Henry Wood Elliott

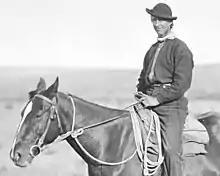
Henry Wood Elliott, as a member of the 1871 Hayden U.S. Geological Survey expedition to Yellowstone.

Henry Wood Elliott (November 13, 1846 – May 25, 1930) was an American watercolor painter, author, and environmentalist whose work primarily focused on Alaskan subjects. He was the author of the 1911 Hay-Elliott Fur Seal Treaty, the first international treaty on wildlife conservation.